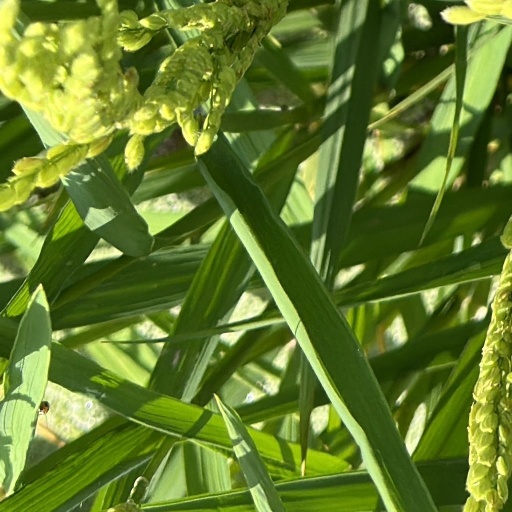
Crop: rice